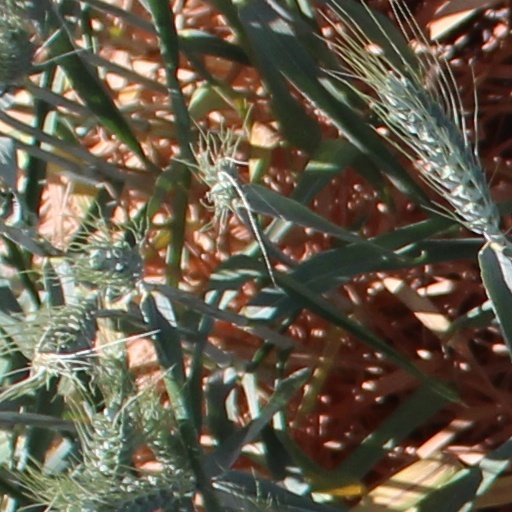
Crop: wheat